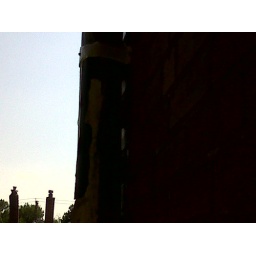
trying to get a picture of a bat hanging on the wall by the pipe on my apt building